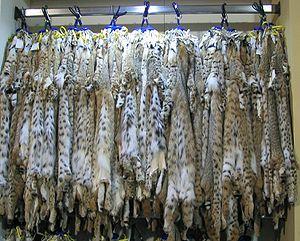
Le Lynx roux, aussi appelé Lynx bai, Chat sauvage en français québécois, Chat tigré en français cadien et Bobcat en anglais est un félin du genre Lynx qui vit en Amérique du Nord. Avec douze sous-espèces reconnues, ses populations s’étalent entre le sud du Canada et le nord du Mexique, en englobant la majeure partie des États-Unis. Ce prédateur occupe une vaste gamme d’habitats, depuis les zones boisées jusqu’aux régions semi-désertiques, incluant les zones urbaines et les environnements marécageux.
Les lynx sont des félins de la sous-famille des félinés. Parmi les félins, les lynx sont aisément reconnaissables à leur face ornée de favoris, à leurs oreilles triangulaires surmontées d'une touffe de poils noirs, et à leur corps doté d'une courte queue et de longues pattes. Parmi les caractéristiques moins visibles, les lynx ne possèdent que 28 dents, au lieu des 30 dents habituelles chez les félins.